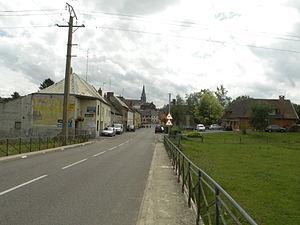
rue d' Étrœungt
Étrœungt est une commune française située dans le département du Nord, en région Hauts-de-France.